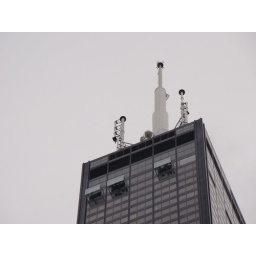
Now you can stand in a glass box 100 stories over Chicago